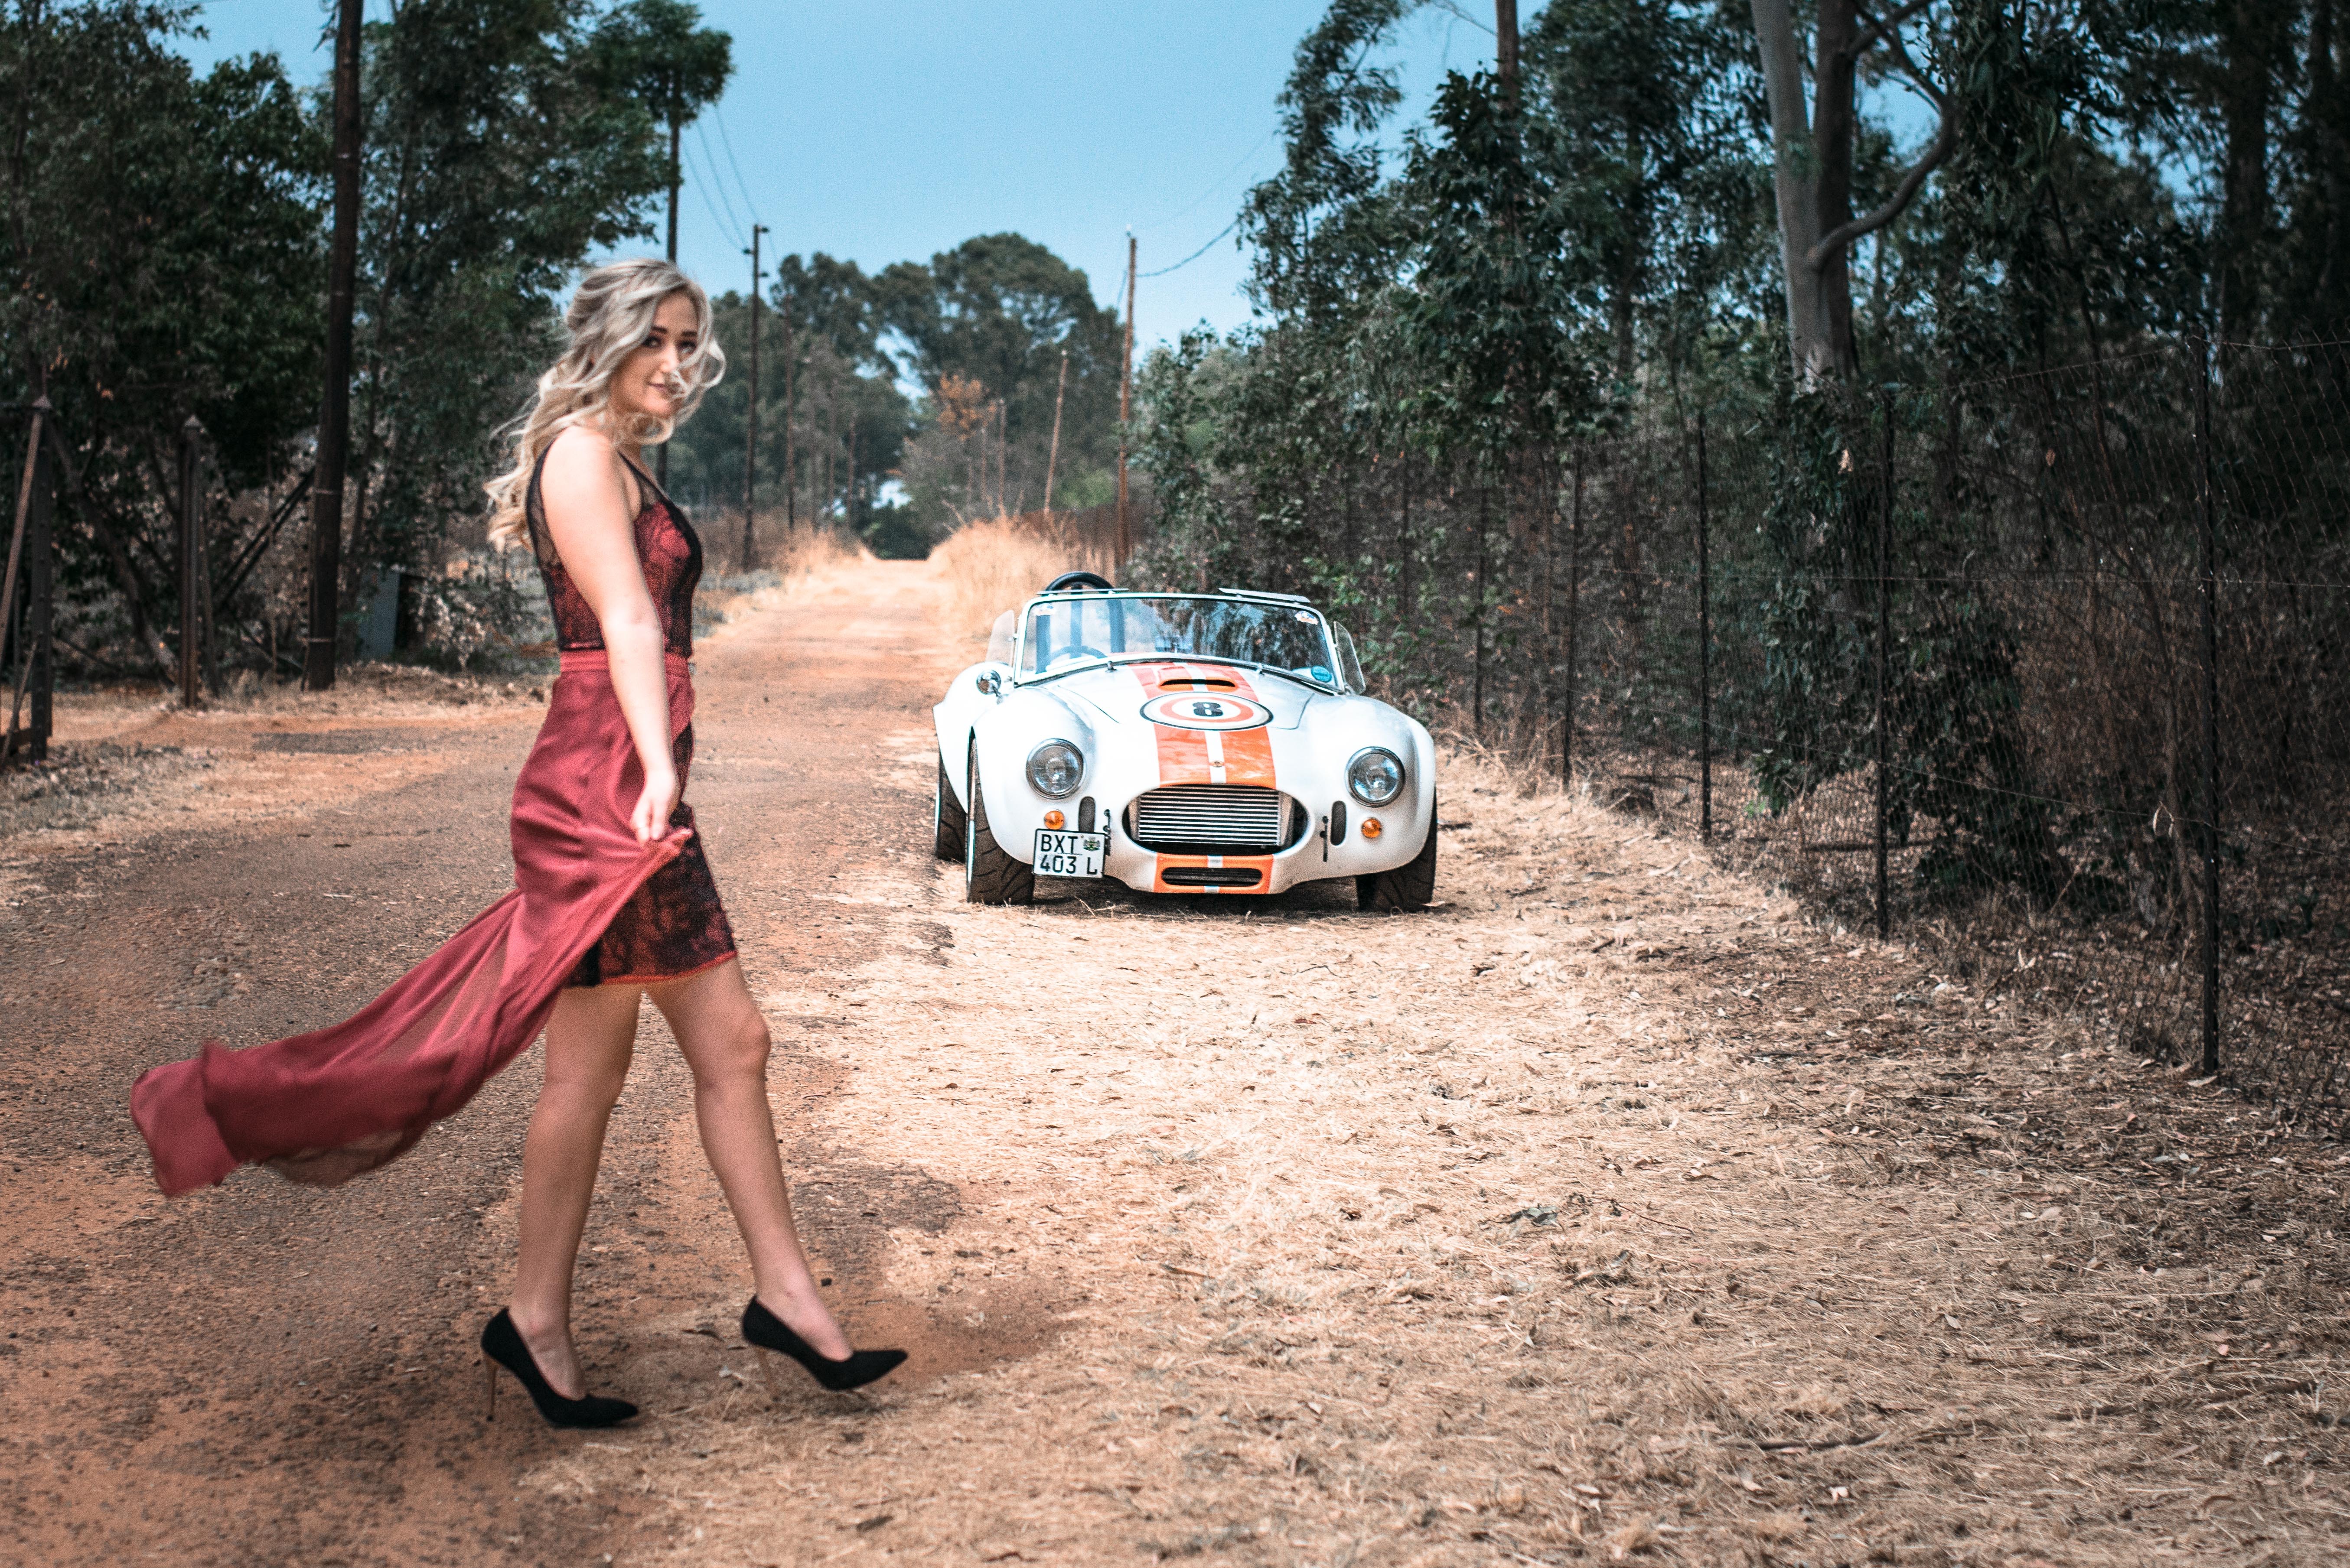
car, photograph, nature, beauty, girl, photography, vehicle, tree, plant, automotive design, fun, landscape, vacation, family car, city car, compact car, off roading